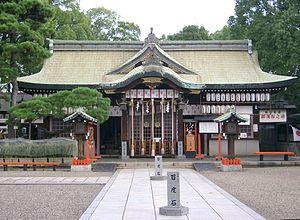
L'Abeno-jinja est un sanctuaire shinto situé dans l'arrondissement Abeno-ku d'Osaka au Japon. Son principal festival se tient tous les 24 janvier. Il est fondé en 1882 et héberge les kamis de Kitabatake Chikafusa et Kitabatake Akiie. C'est l'un des quinze sanctuaires de la restauration de Kenmu.